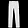
Label: Trouser